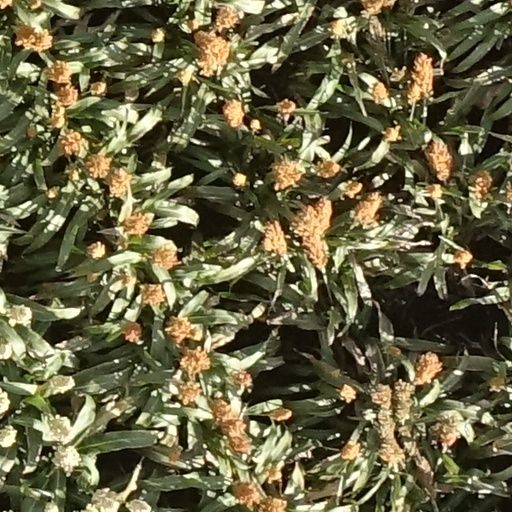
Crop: sorghum